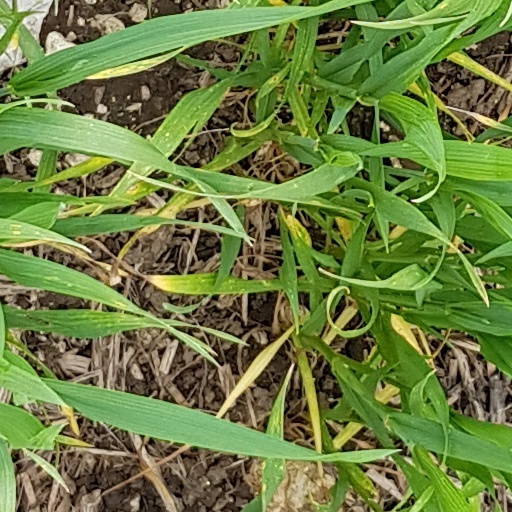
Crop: wheat